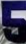
Number: 5